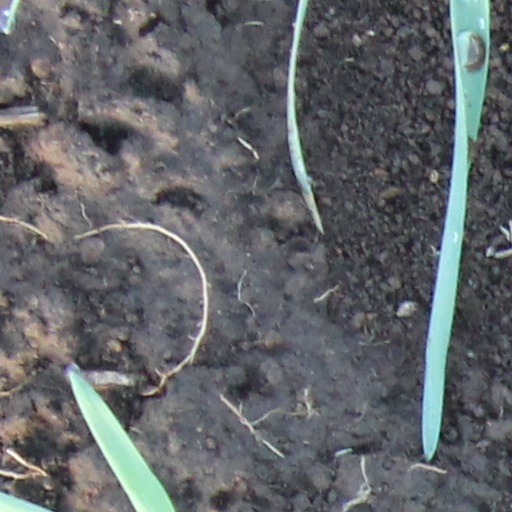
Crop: wheat